Waterloo Elm

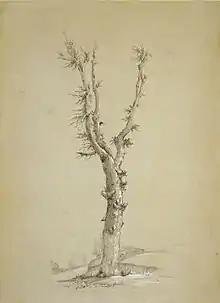
"The Waterloo Elm" by Anna Children (married name Atkins; died 1873).

The Waterloo Elm was located just south west of the intersection of the sunken lane and the Genappe–Brussels main road. It was the Duke of Wellington's command post for much of the Battle of Waterloo (18 June 1815). The tree was killed by souvenir hunters after the battle. It was felled in 1818 and made into furniture, including a chair, made by Thomas Chippendale, the younger, that was presented to George IV and remains in the British Royal Collection.